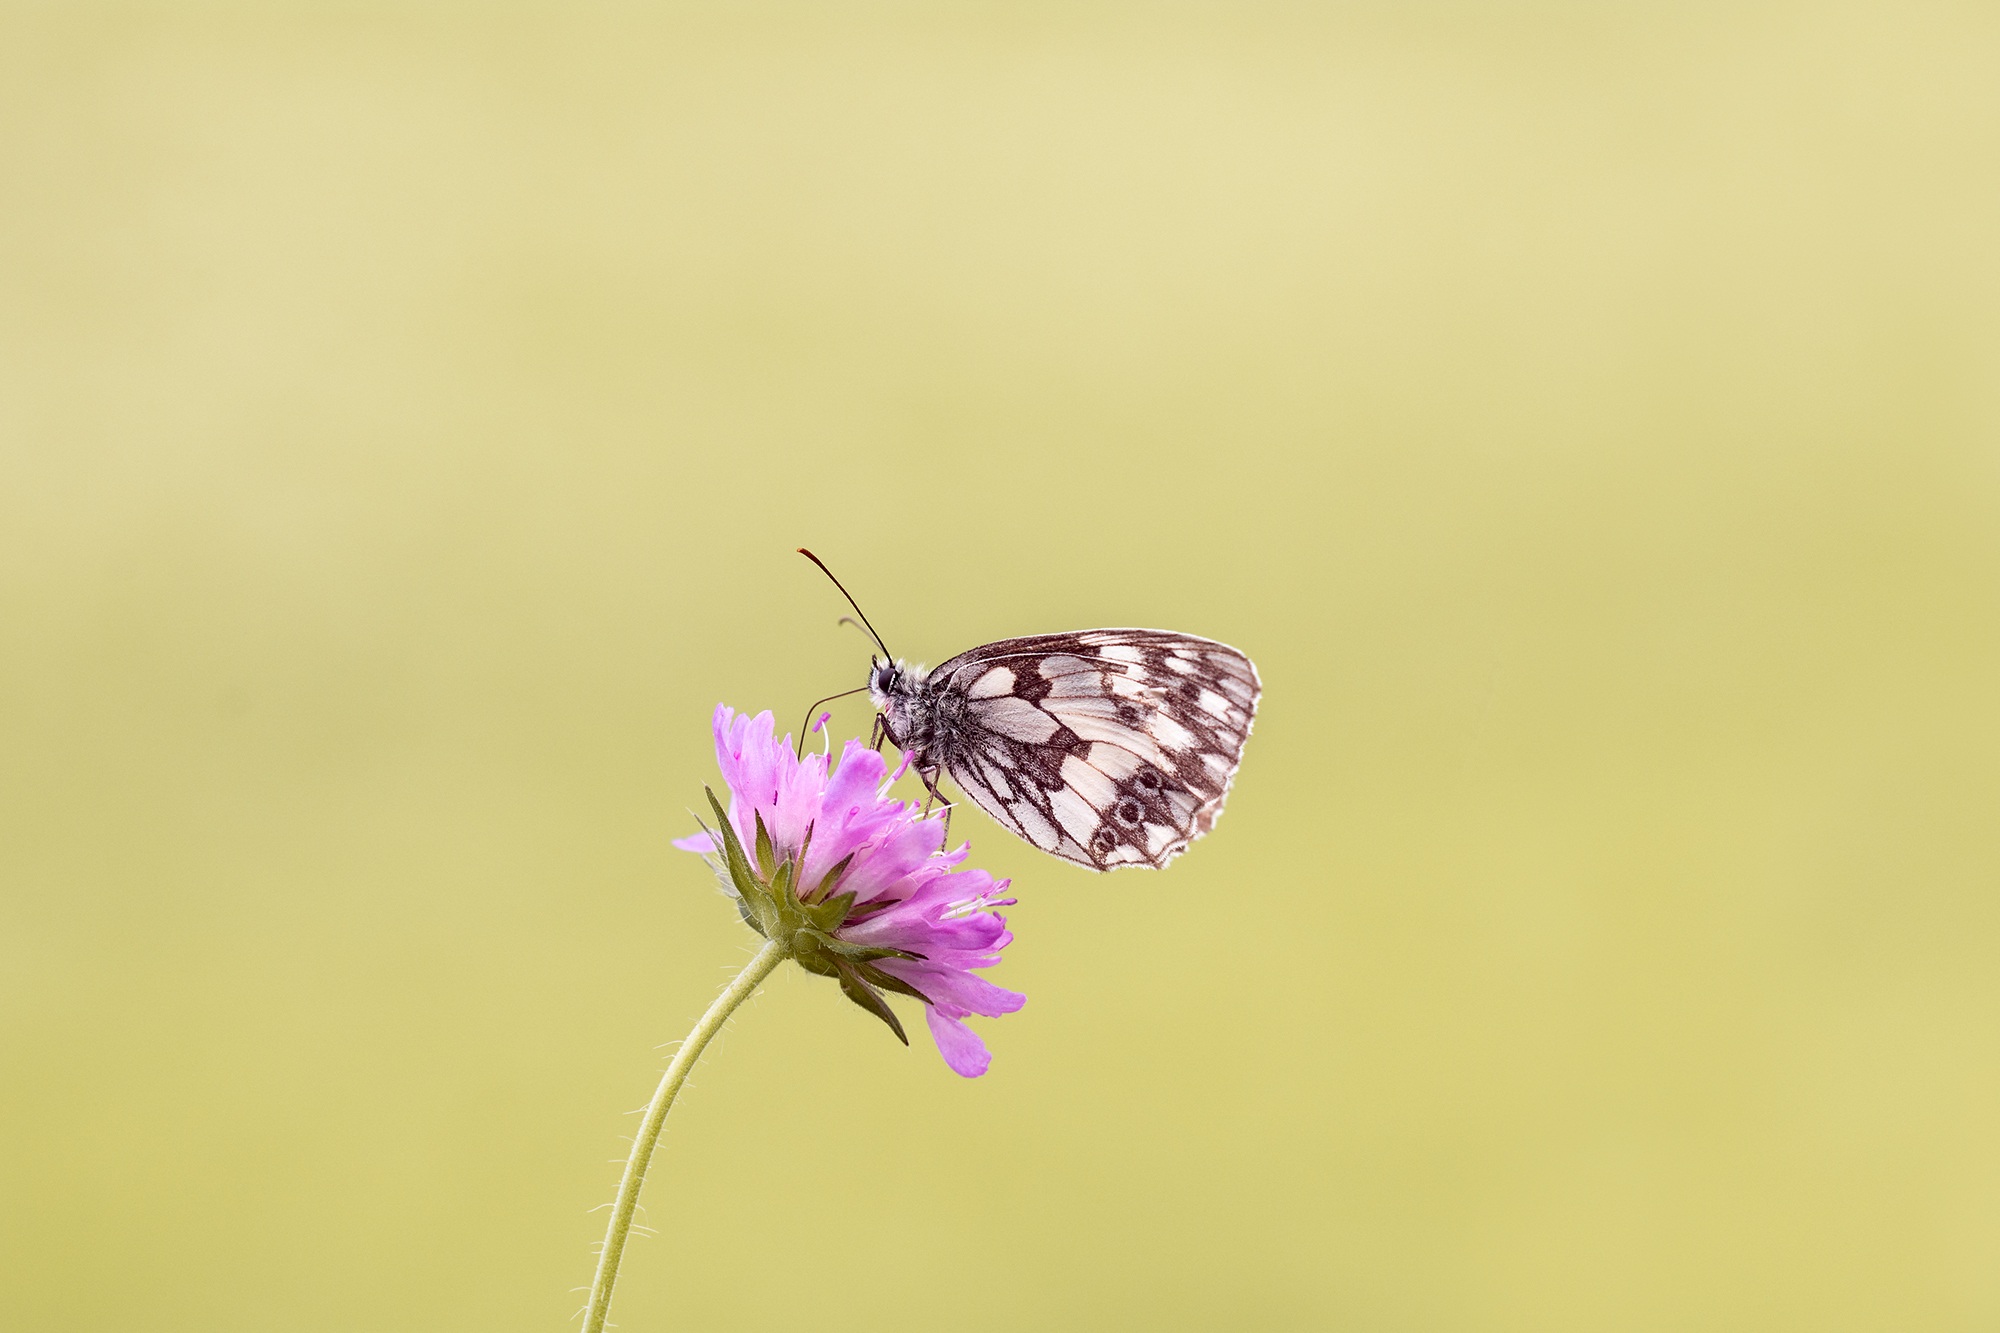
nature, blossom, wing, photography, leaf, flower, petal, bloom, animal, summer, insect, butterfly, yellow, pink, close, flora, fauna, invertebrate, close up, wild life, nectar, flight insect, text freedom, copy space, macro photography, chess board, edelfalter, pollinator, satyrinae, deaf skabiose, landed, women's board, chessboard butterfly, moths and butterflies, lycaenid